List of railway roundhouses

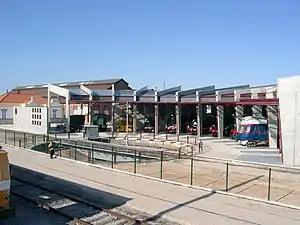
The roundhouse at the National Railway Museum Entroncamento in Entroncamento, Portugal

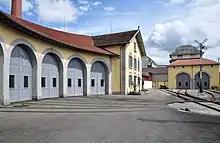
The restored roundhouse in Uster, Switzerland

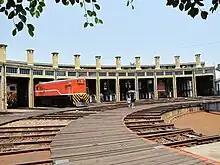
The Changhua Fan-Shaped Depot in Changhua City, Taiwan

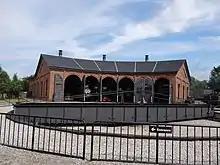
Detroit, Toledo & Milwaukee Roundhouse

Several of the historic roundhouses in the United States are listed on the National Register of Historic Places (NRHP).